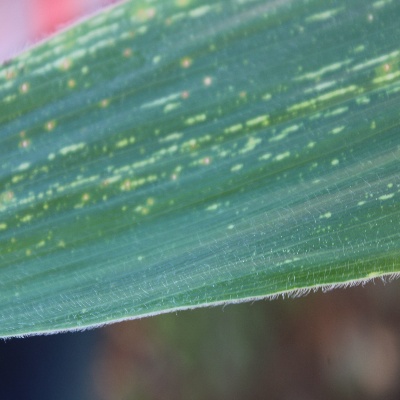
Crop: Maize
Condition: leaf spot